Big Love

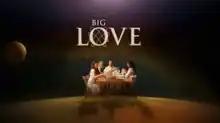
Intertitle (seasons 1–3)

Big Love is an American drama television series created by Mark V. Olsen and Will Scheffer that aired on HBO from 2006 to 2011. It stars Bill Paxton as the patriarch of a fundamentalist Mormon family in contemporary Utah that practices polygamy, with Jeanne Tripplehorn, Chloë Sevigny, and Ginnifer Goodwin portraying his wives. The series charts the family's life in and out of the public sphere in their Salt Lake City suburb, as well as their associations with a fundamentalist compound in the area. It features key supporting performances from Amanda Seyfried, Grace Zabriskie, Daveigh Chase, Matt Ross, Mary Kay Place, Aaron Paul, Bruce Dern, Melora Walters, and Harry Dean Stanton.